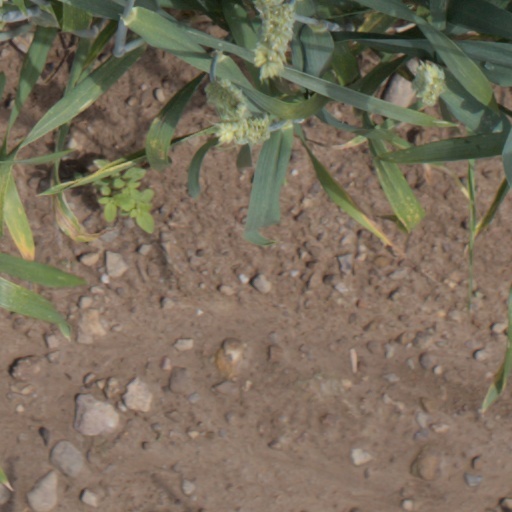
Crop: wheat